Volos

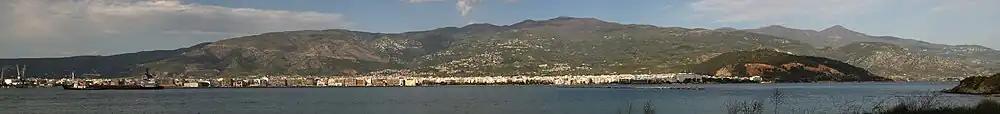
General view

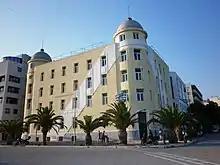
The administrative building of the University of Thessaly at the promenade

The city of Volos consists of the administrative and academic centre of University of Thessaly, which was founded in 1984, and is the most important centre of education in central Greece. The faculties of Engineering, Humanities and Social Sciences and Agricultural Sciences, with their twelve departments, are based in Volos, emphasising the academic, economic and cultural development of the city. The faculties are located in different areas of the city ; “Pedion Areos” Campus is used by the Departments of the School of Engineering, while the School of Humanities and Social Sciences is located in the centre of Volos. The School of Agricultural Sciences is based in a renovated building in Fytoko. In addition to Greek students, the city and the university attract many foreign students via Erasmus and other programmes.